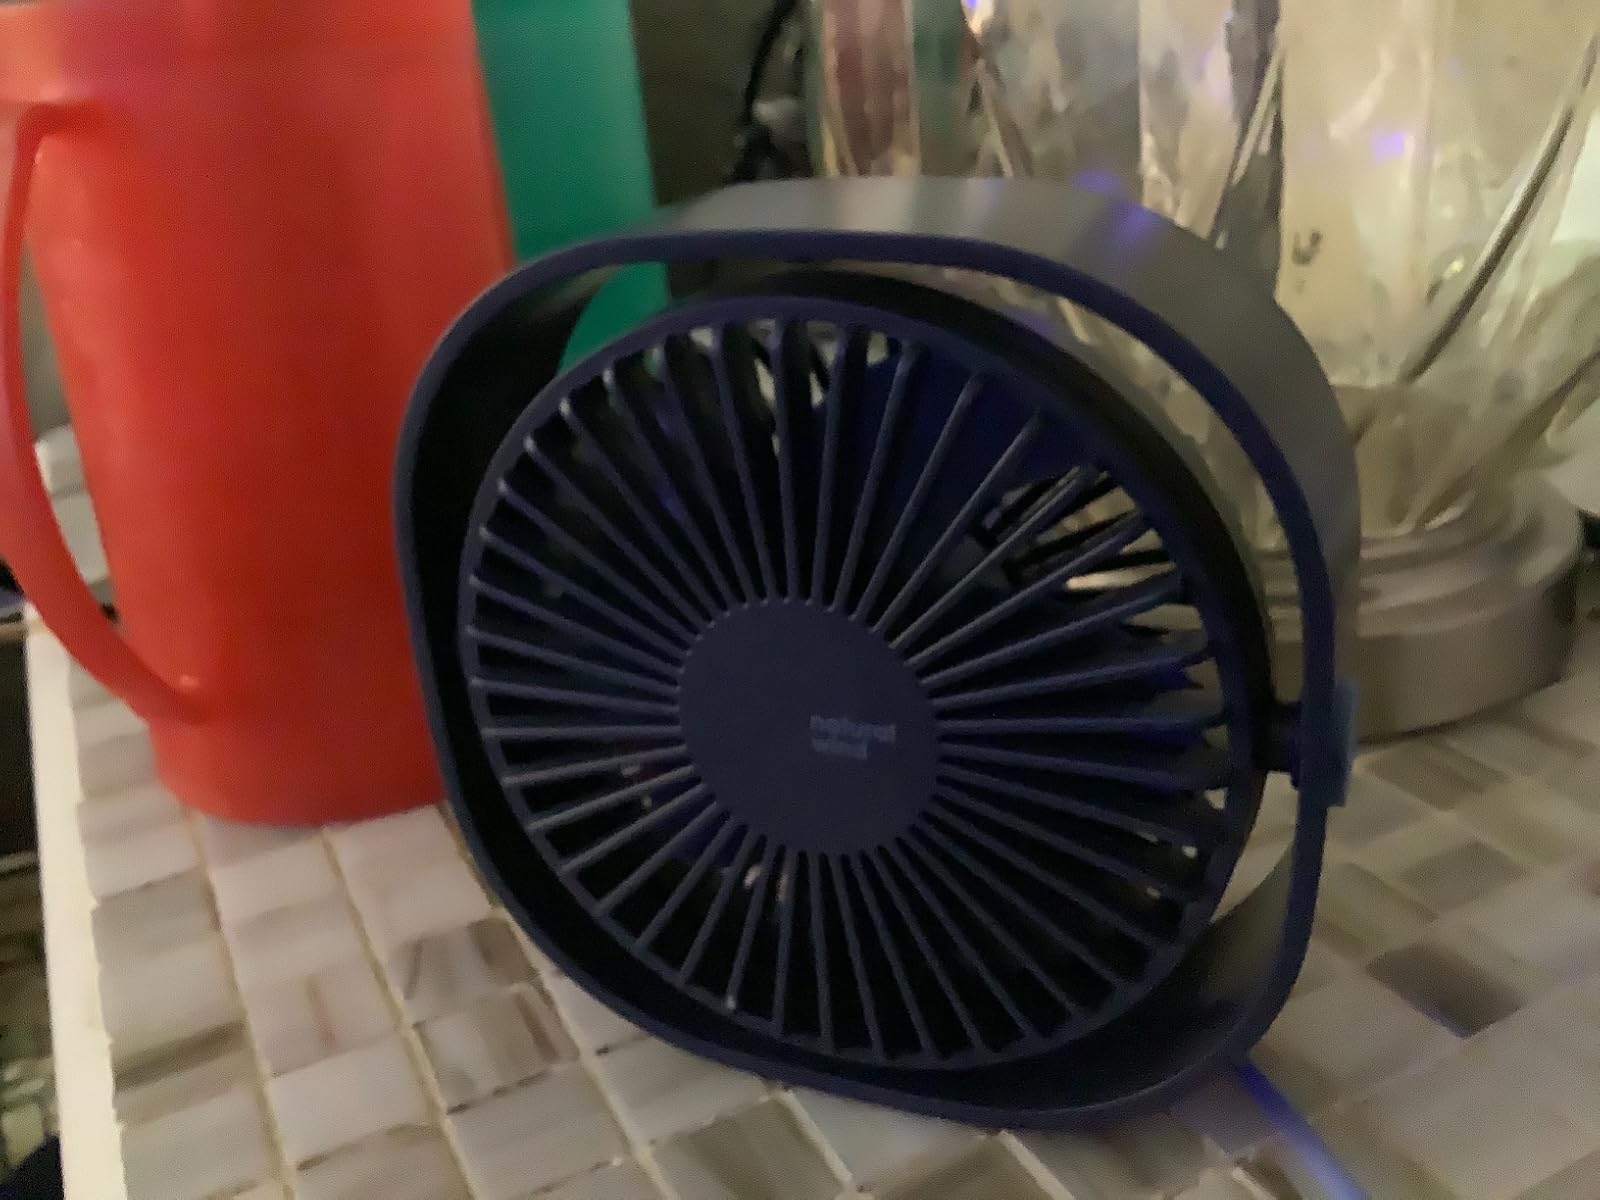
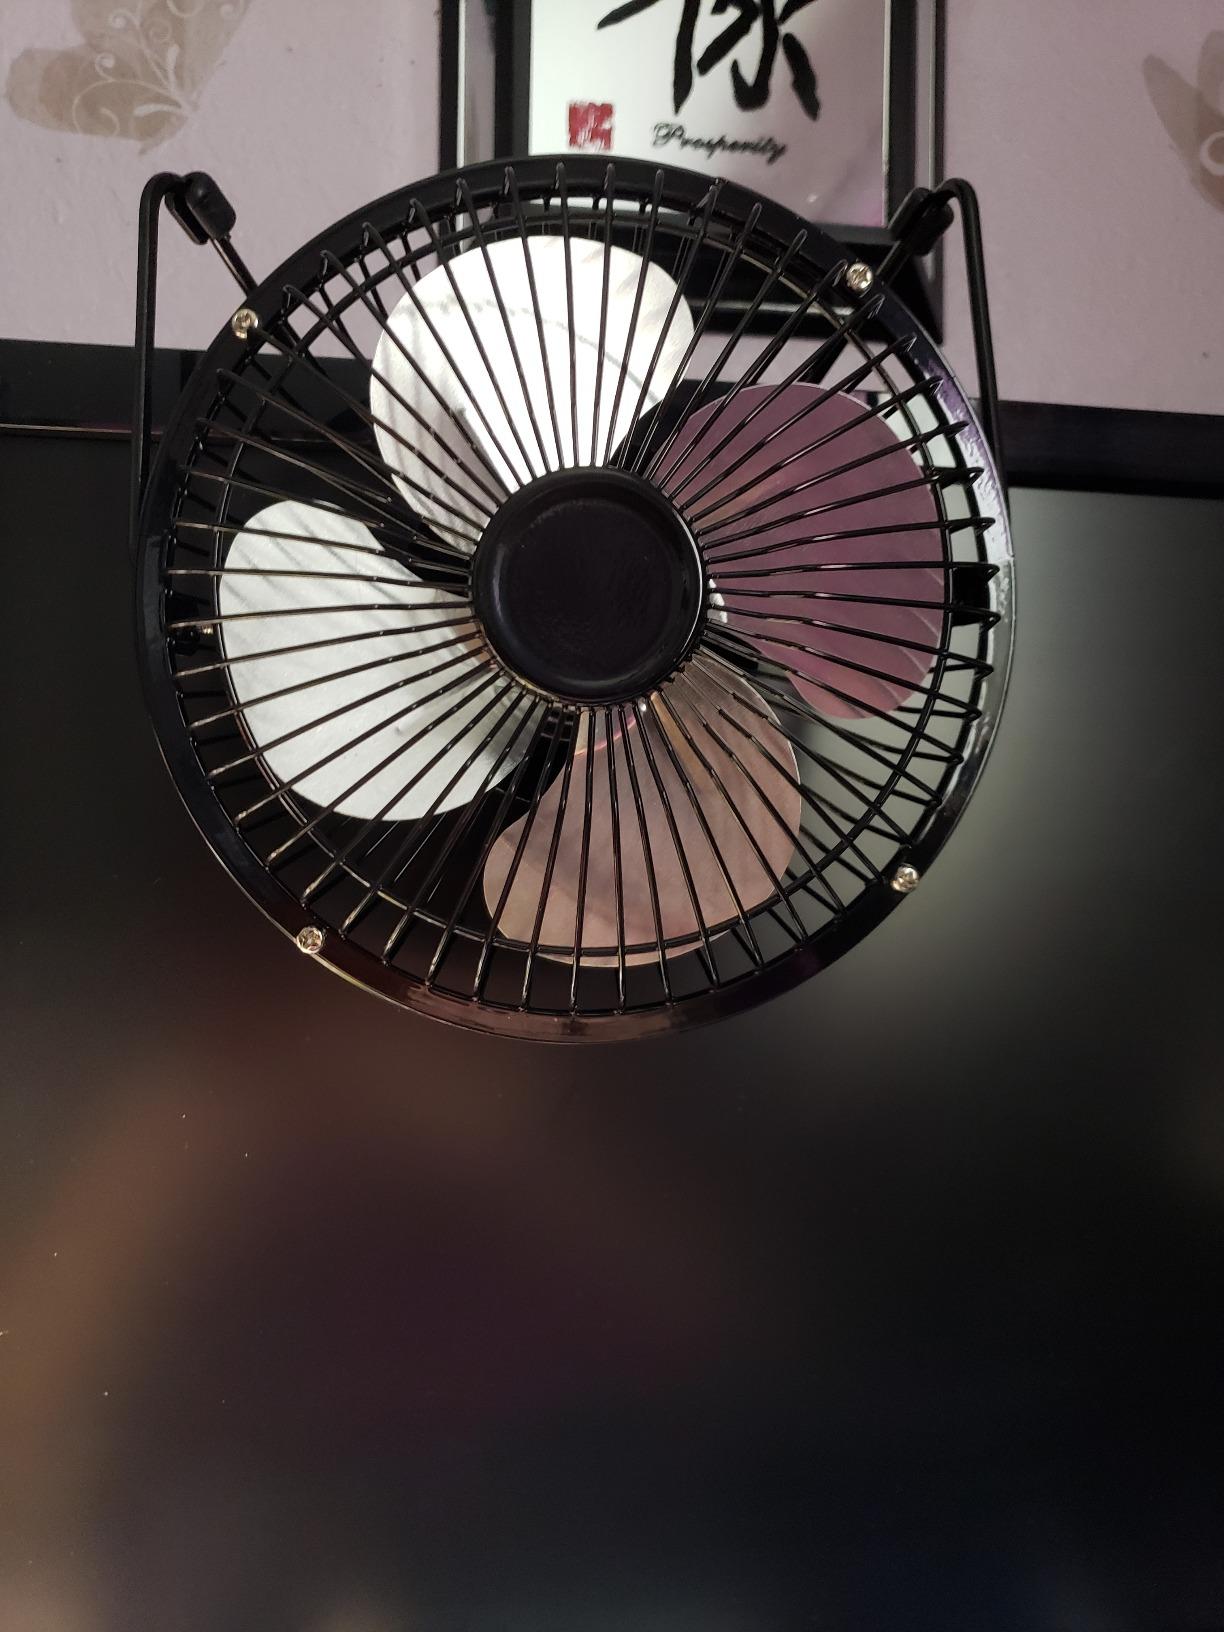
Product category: fan
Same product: no